Charles Telfair

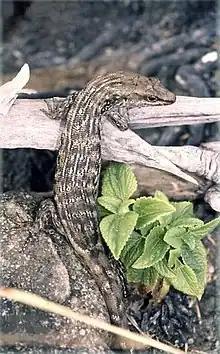

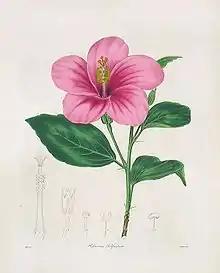

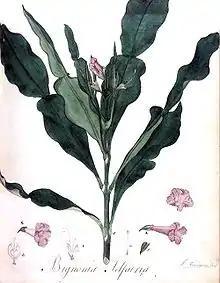

Charles Edward Telfair (1778 in Belfast – 14 July 1833 in Port Louis) was an Irish botanist.